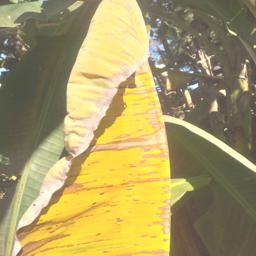
Label: MALBHOG LEAF